Ninian Cockburn

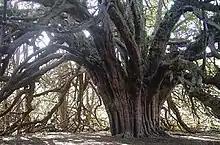
Ancient yew tree at the site of Ormiston House

Ninian was the third son of William Cockburn of Ormiston, East Lothian and Janet Somerville. In Scotland the name Ninian was used interchangeably with "Ringan". The Cockburn family had strong Protestant leanings; John Knox was the tutor of his nephew, and George Wishart was arrested at Ormiston.